Religious images in Christian theology

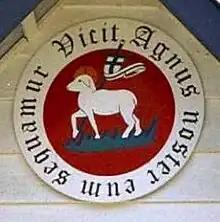
The emblem of the Moravian Church depicts an image of the Lamb of God ("Agnus Dei" in ecclesiastical Latin) with the flag of victory, surrounded by the Latin inscription: Vicit agnus noster, eum sequamur (English: "Our Lamb has conquered, let us follow Him").

Catholics use images, such as the crucifix, the cross, in religious life and pray using depictions of saints. They also venerate images and liturgical objects by kissing, bowing, and making the sign of the cross. They point to the Old Testament patterns of worship followed by the Hebrew people as examples of how certain places and things used in worship may be treated with reverence or venerated, without worshiping them. The Ark of the Covenant was treated with great reverence and included images of cherubim on top of it, and certain miracles were associated with it, yet this was not condemned as it was commissioned by the God of Israel Himself for the manifestation of His presence as well as physical manifestations of His Judgement and Glory.